Bar Lev Line

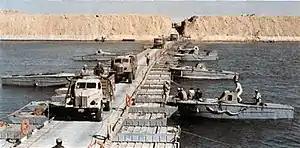
Egyptian vehicles crossing the Suez Canal in the Sinai

The Egyptians began their simultaneous air and artillery attacks with 250 Egyptian Air Force planes attacking their assigned targets accurately in Sinai. Meanwhile, 2,000 artillery pieces opened massive fire against all the strong points along the Bar Lev Line, a barrage that lasted 53 minutes and dropped 10,500 shells in the first minute alone, or 175 shells per second.